Question: Please indicate a possible affordance area of the baseball bat that can be used for holding
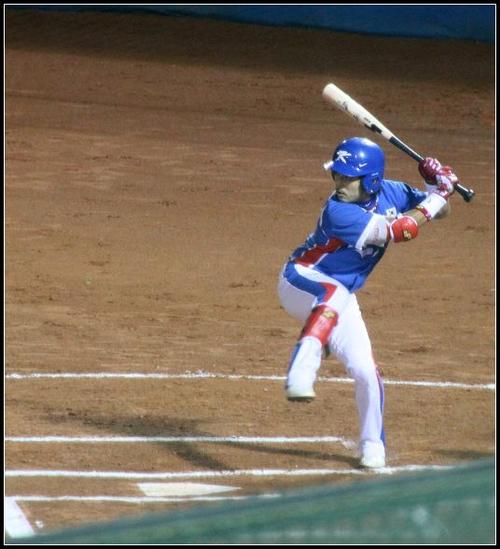
Answer: [405.911, 146.882, 480.556, 213.099]